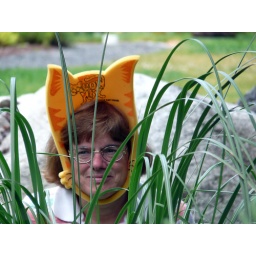
cat in the grass